Normal Is the Watchword

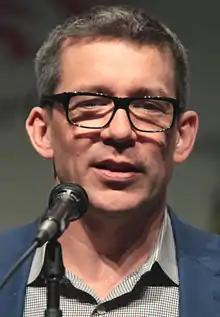
Series creator Rob Thomas wrote the episode and received a Writers Guild of America Award nomination for his work.

In its original broadcast, "Normal Is the Watchword" garnered 3.29 million viewers and ranked 97th out of 112 in the weekly rankings. This was an increase over both the previous season's finale, "Leave It to Beaver", which received 2.99 million viewers, and the previous season premiere (the pilot episode), which garnered 2.49 million viewers. At the time, the episode was the highest-rated episode of "Veronica Mars" in the show's history. However, this ratings high would be surpassed by "One Angry Veronica".